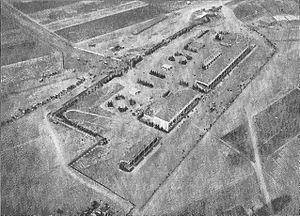
In L'Illustration, les tribunes de Betheny.
La Grande Semaine d'aviation de la Champagne était un rendez-vous international aérien qui eut lieu la première fois en août 1909 sur la commune de Bétheny au nord de Reims, qui sera plus tard la B.A. 112. Le premier rendez-vous international aérien avait eu lieu en juillet au champ d'aviation de la Brayelle près de Douai.